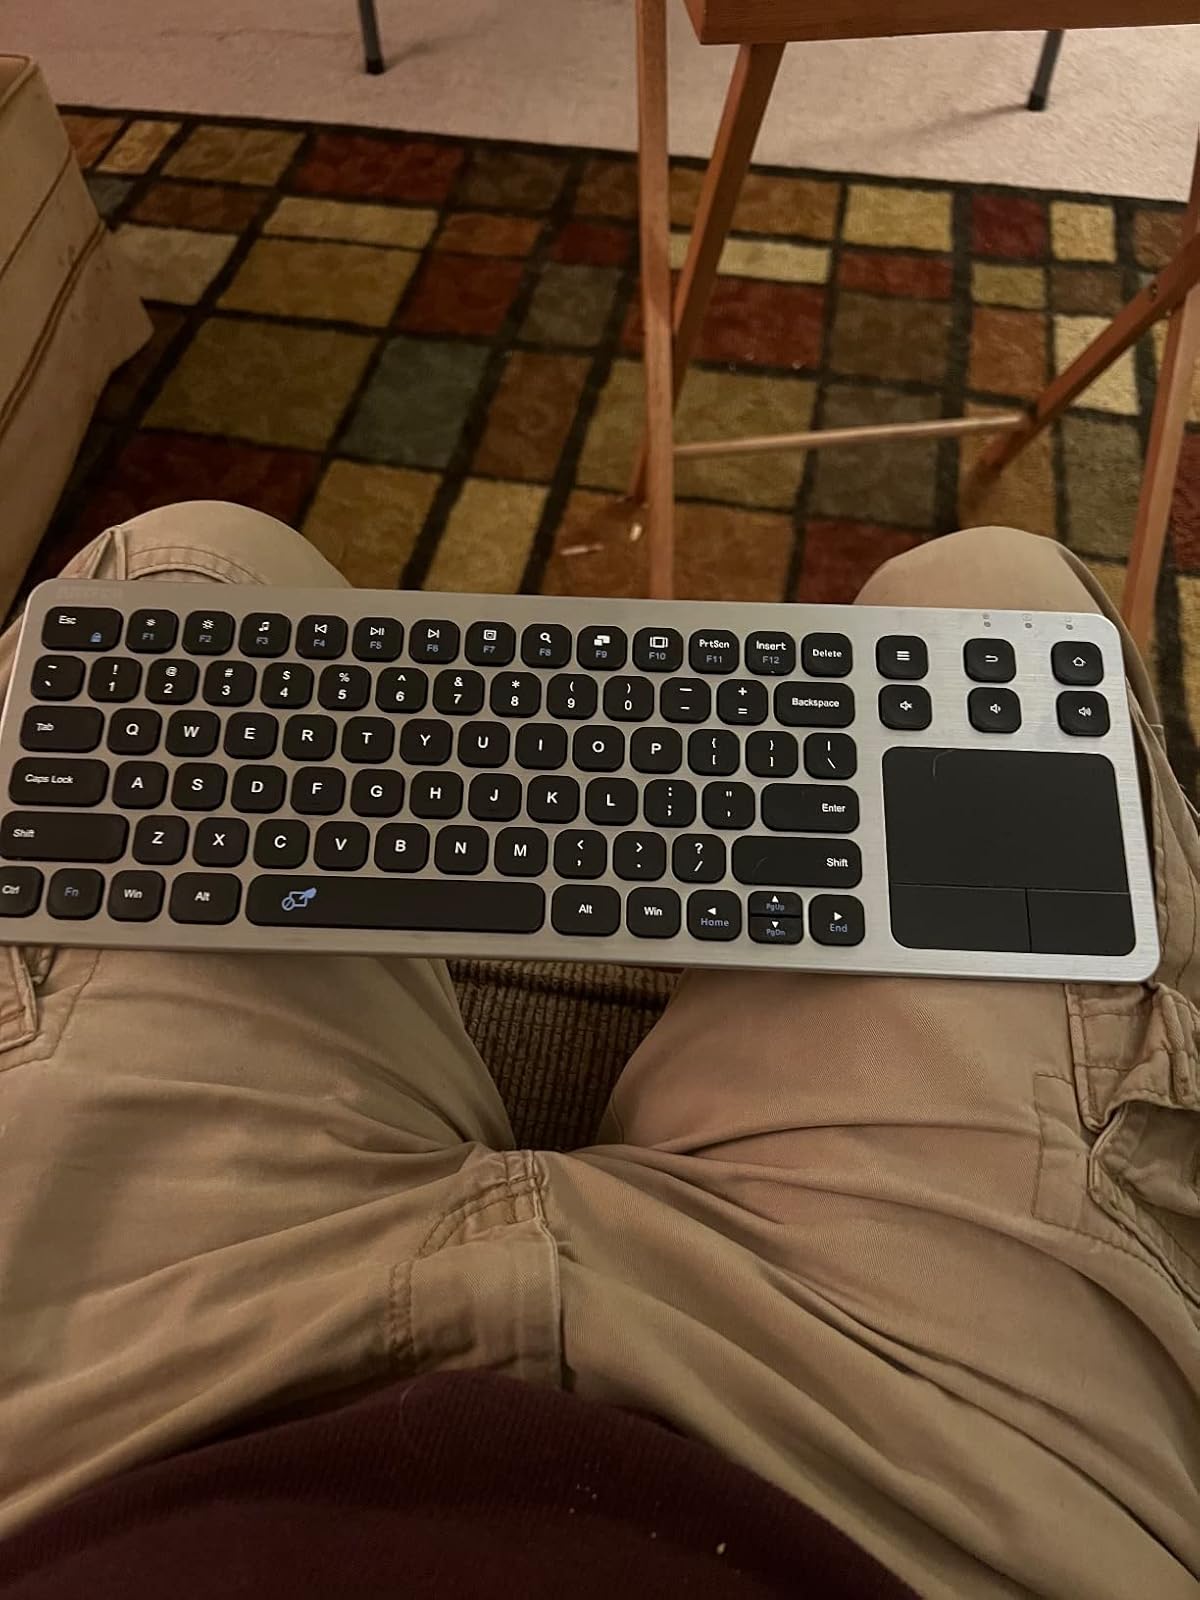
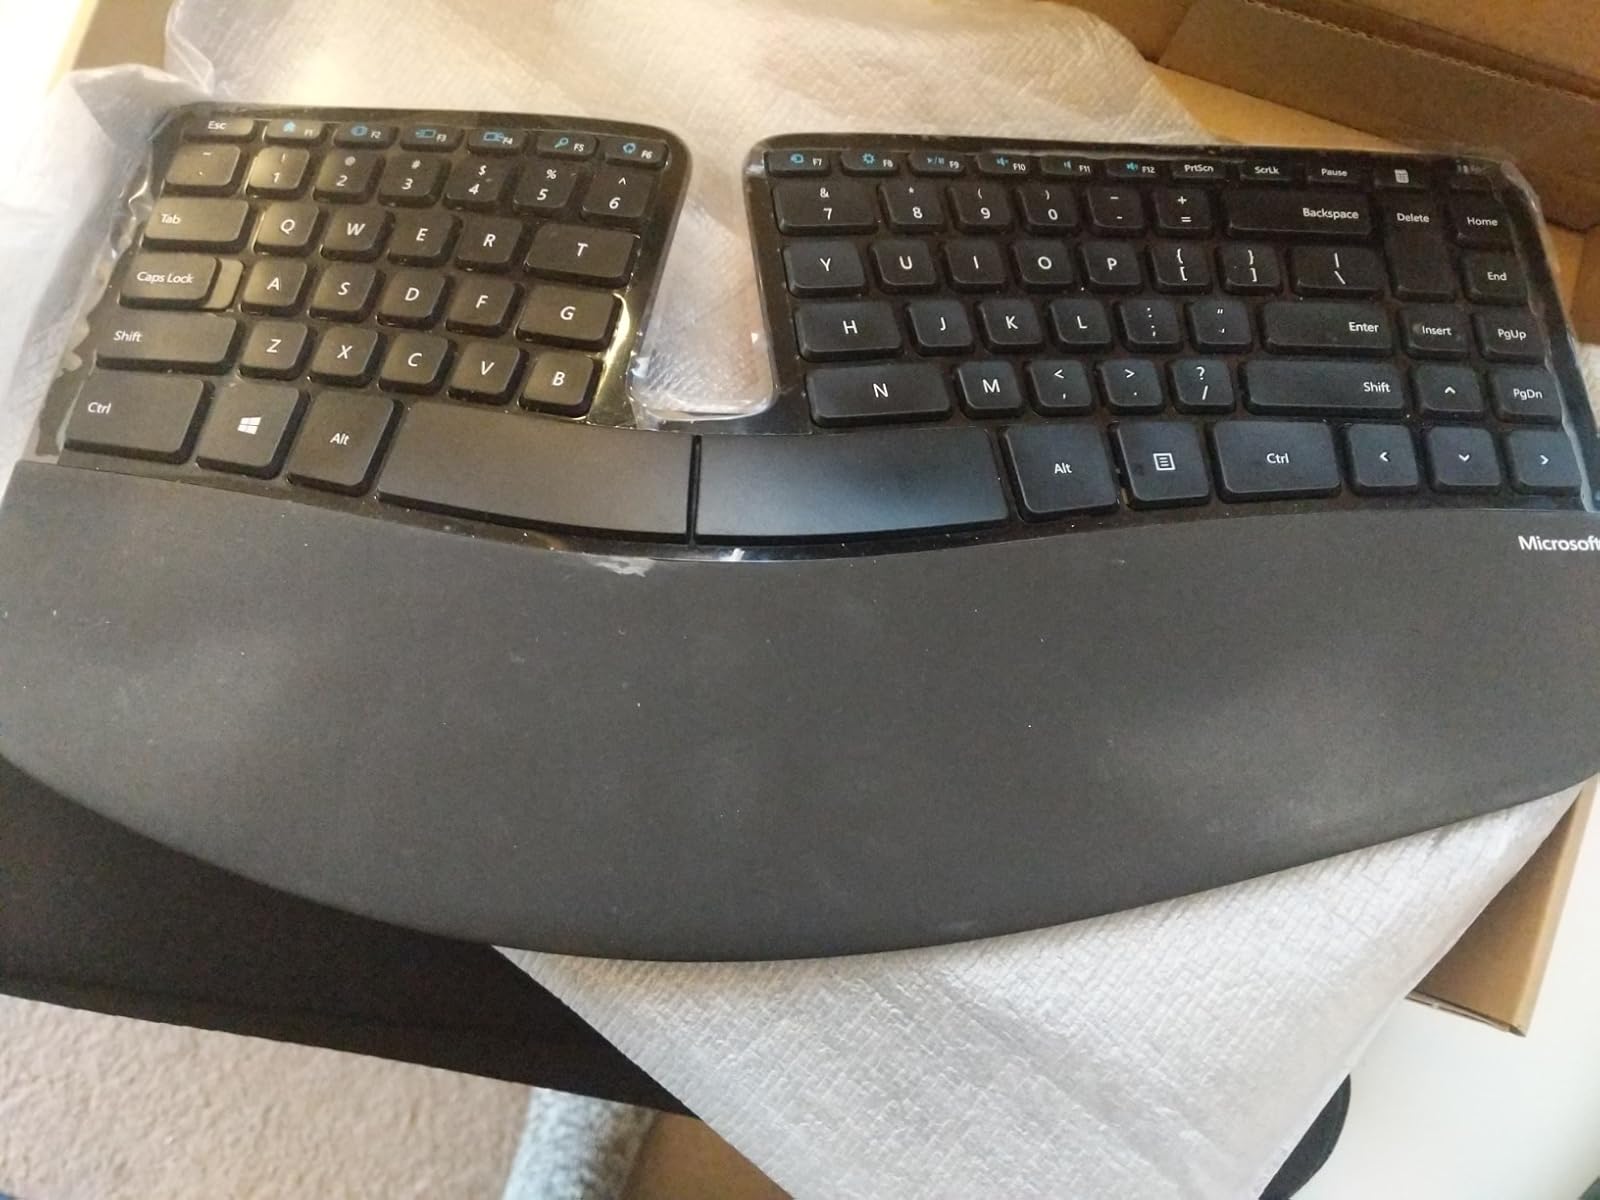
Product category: keyboard
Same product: no